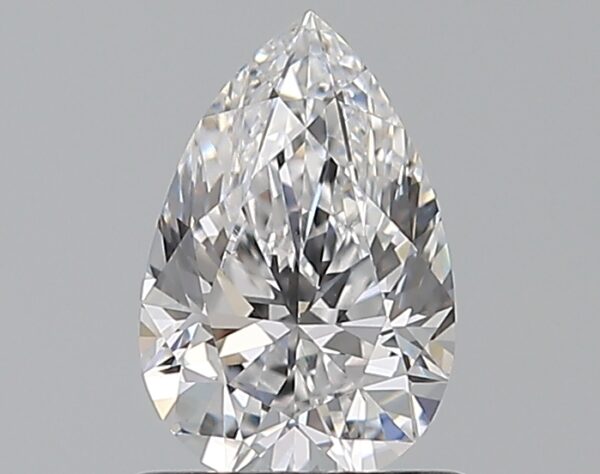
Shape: pear
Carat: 0.8
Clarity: IF
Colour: D
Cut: EX
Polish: VG
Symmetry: VG
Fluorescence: N
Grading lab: GIA
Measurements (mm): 7.79 x 5.13 x 3.27